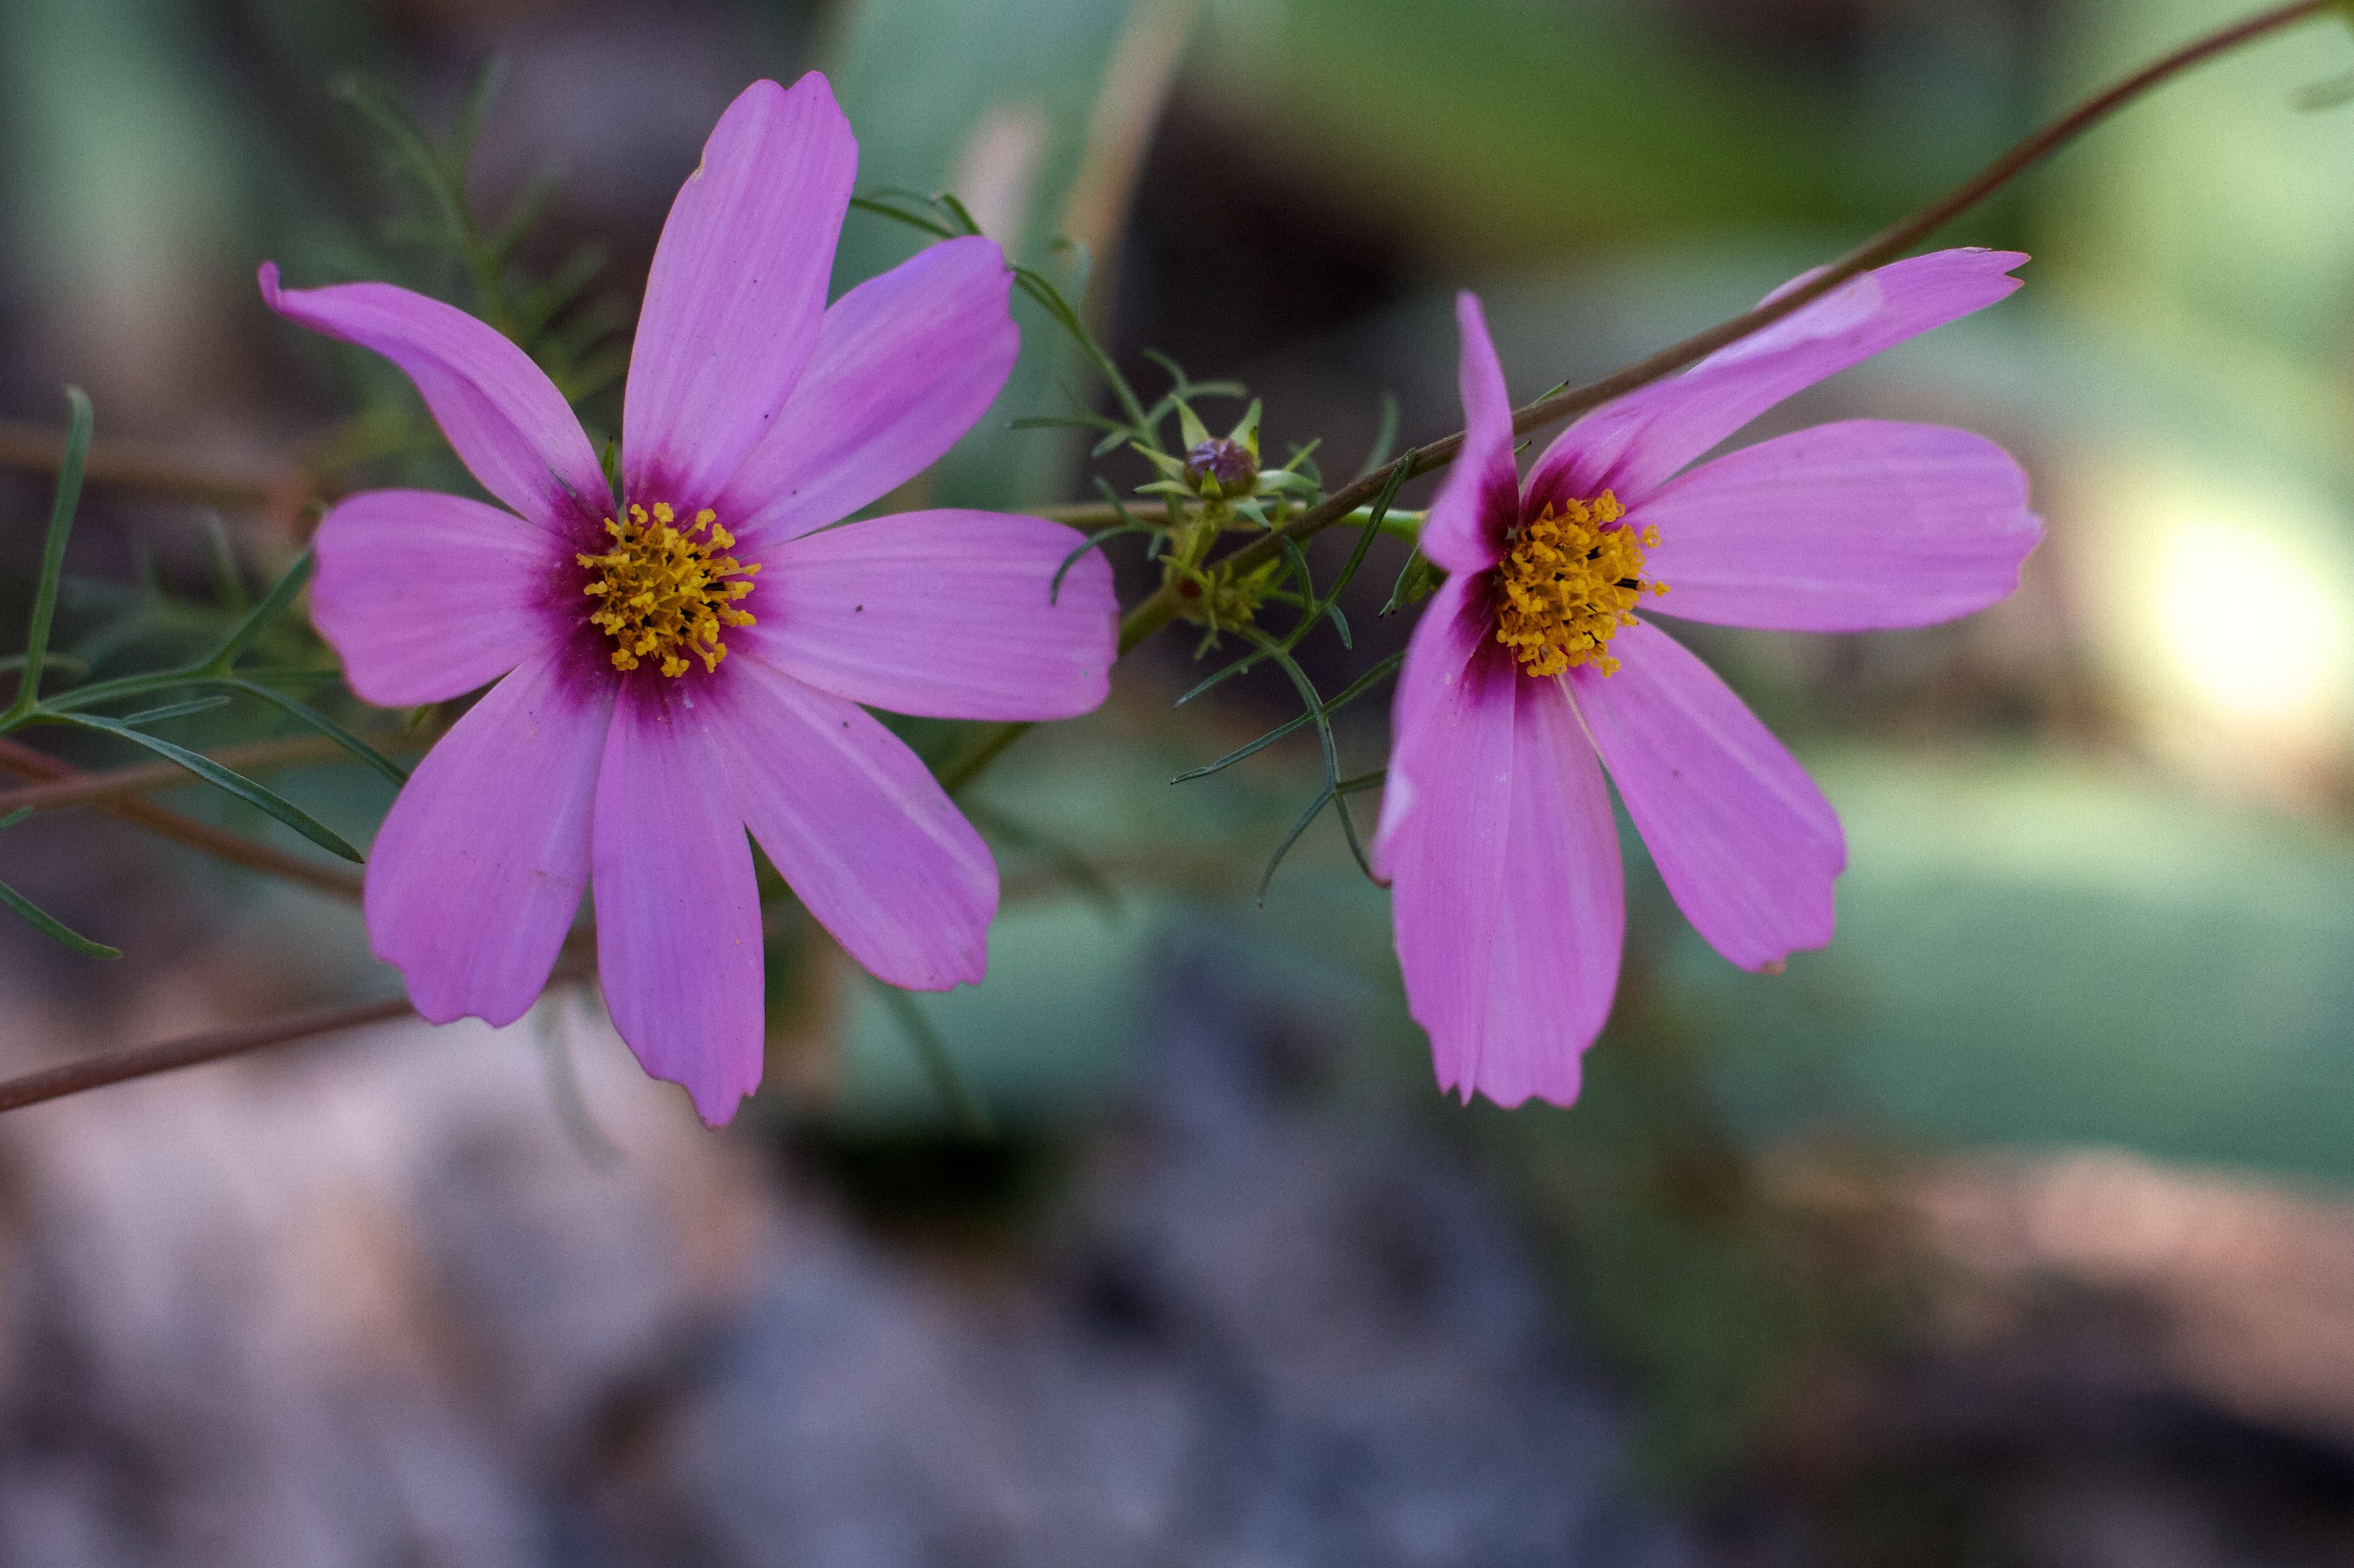
nature, blossom, plant, flower, petal, botany, flora, wildflower, close up, macro photography, flowering plant, daisy family, annual plant, plant stem, land plant, garden cosmos